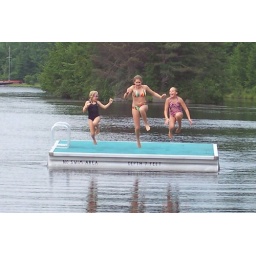
3 of my nieces jump into the lake near our home